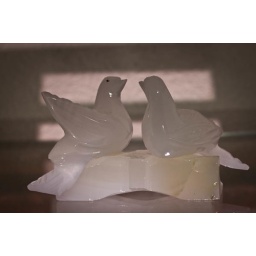
Put the flash with a pink gel under a table with a glass topping and this is one of the shots